Anna Dorota Chrzanowska

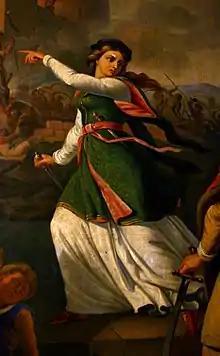
Anna Dorota Chrzanowska

Anna Dorota Chrzanowska née von Fresen (fl. 1675), was a Polish heroine of the Polish–Ottoman War (1672–76), known for her acts during the Battle of Trembowla in 1675.